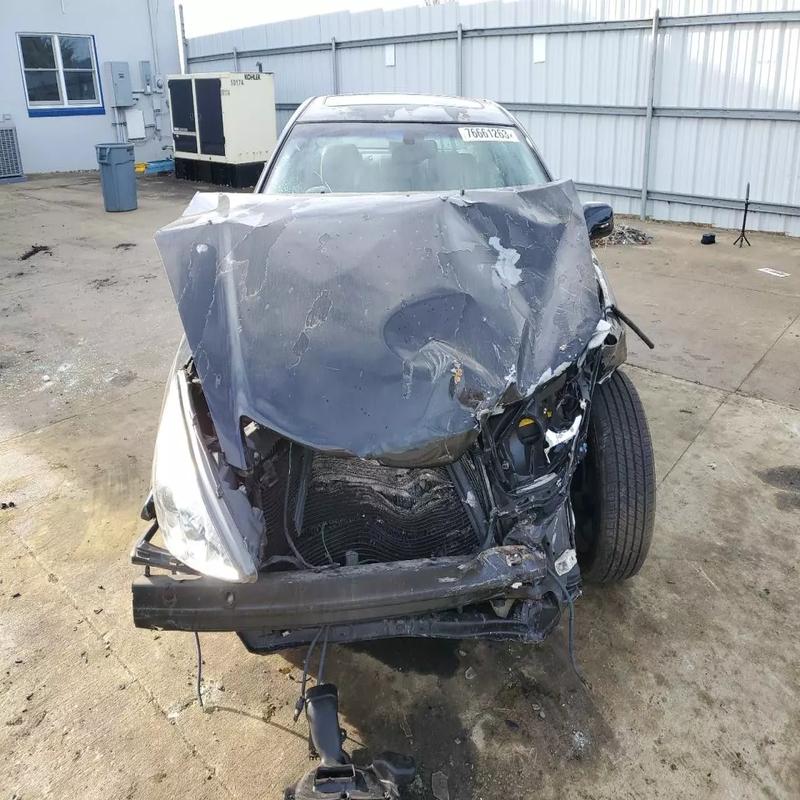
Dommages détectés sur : pare-choc avant, feu avant droit, feu avant gauche, capot, pare-brise avant, aile avant droite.
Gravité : majeur